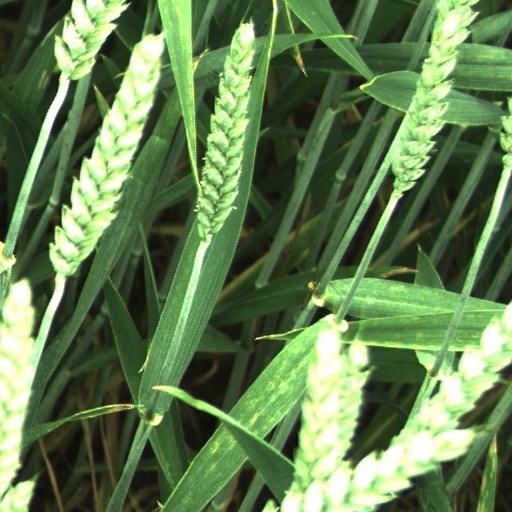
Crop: wheat